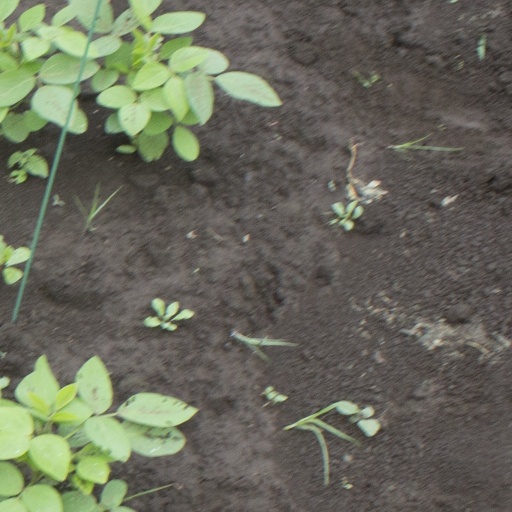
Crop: soybean